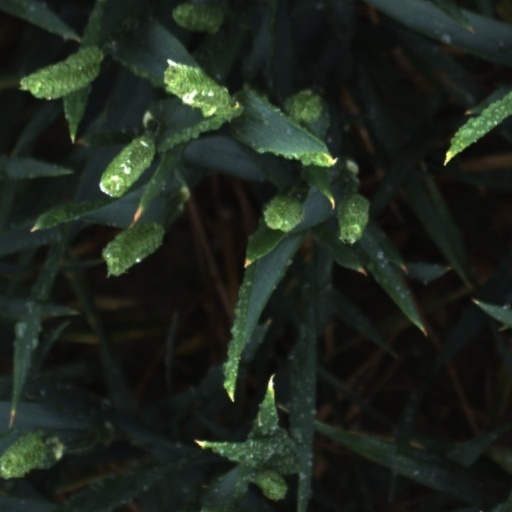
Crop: wheat